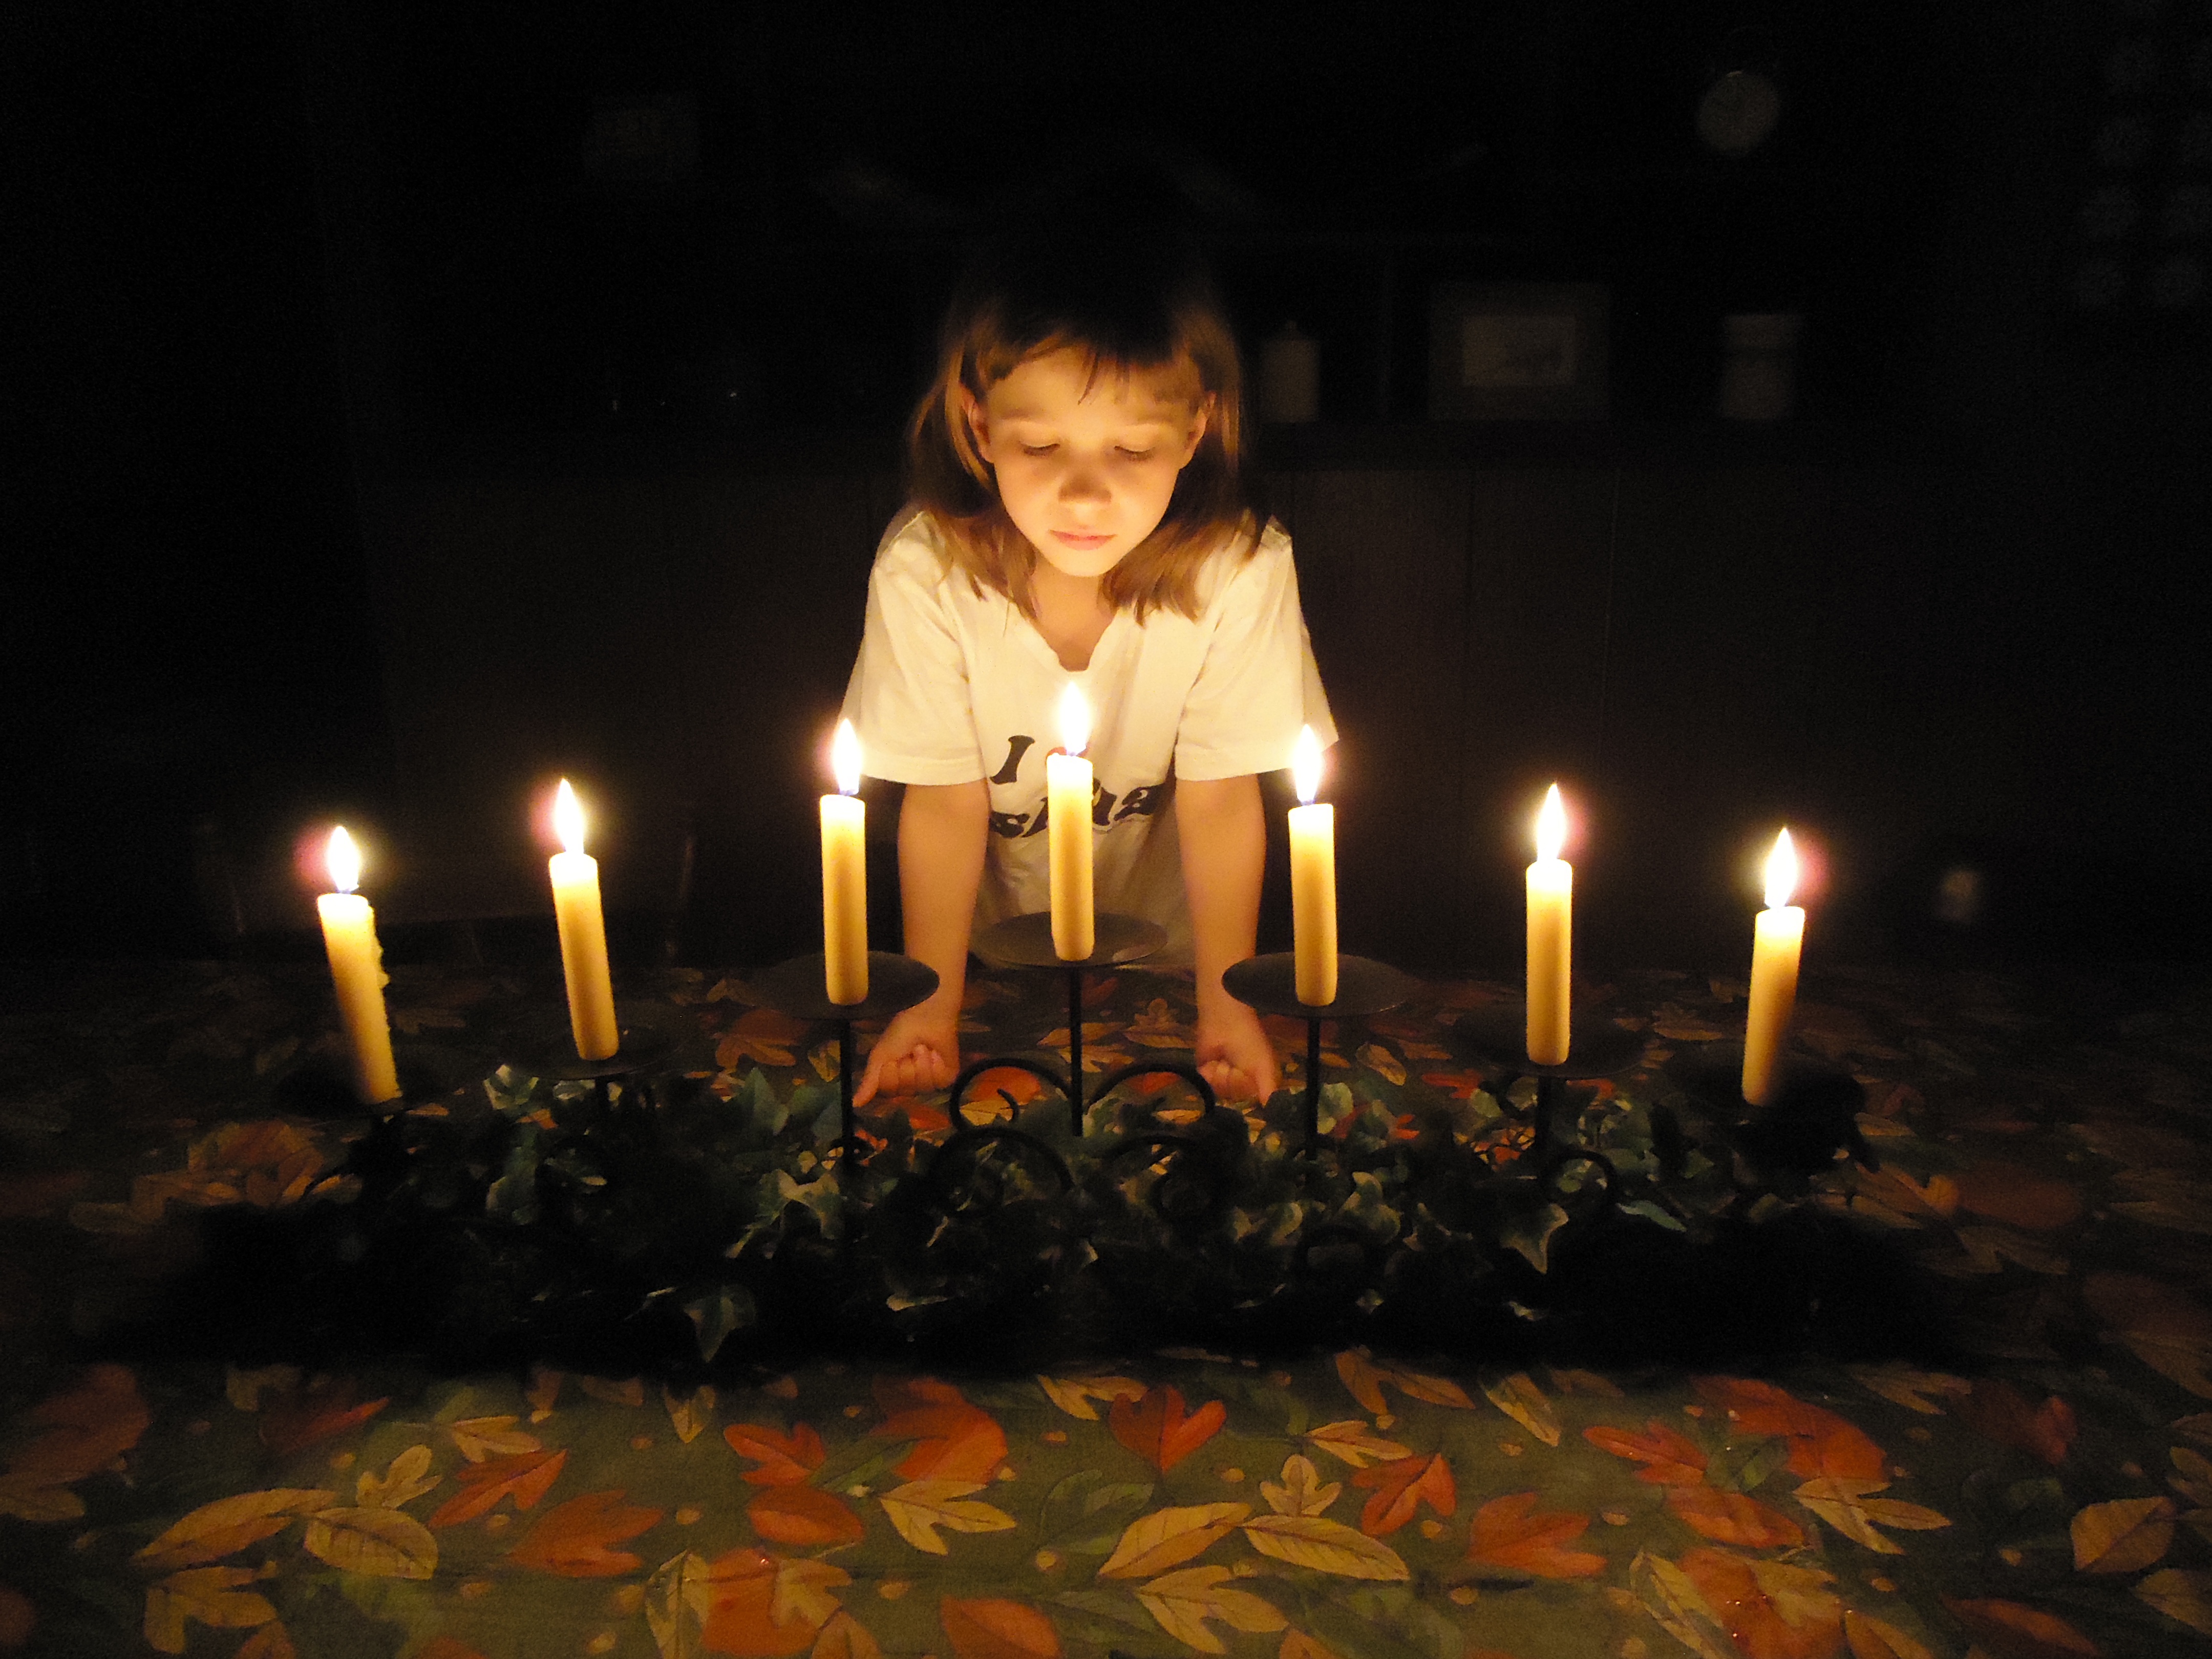
light, night, celebration, decoration, food, spring, symbol, holiday, religion, lighting, life, candles, culture, holy, tradition, traditional, feast, israel, pesach, passover, torah, menorah, hebrew